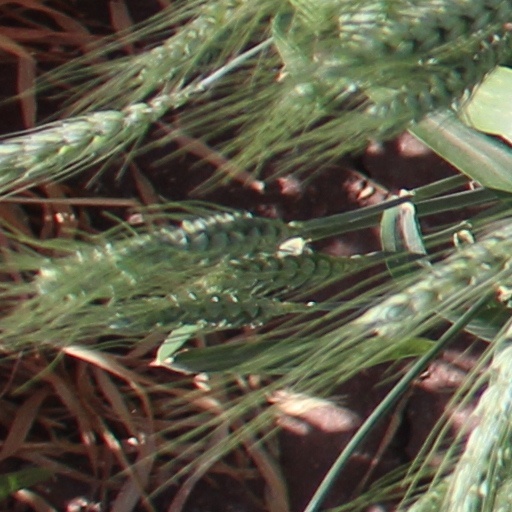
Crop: wheat